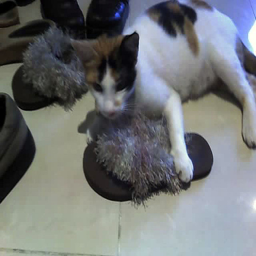
A cat laying on a pair of slippers that are near a pile of other shoes.
A cat sitting on the floor beside a pair of shoes.
a white and black cat lying on the shoes
A cat playing with a toy and laying on sandals.
A cat laying on top of a pair of slippers on the ground.